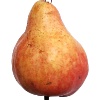
Label: Pear Red 1